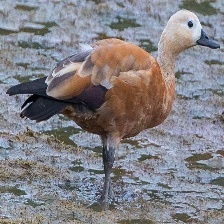
Species: RUDDY SHELDUCK
Scientific name: TADORNA FERRUGINEA
ImageNet parent category: drake